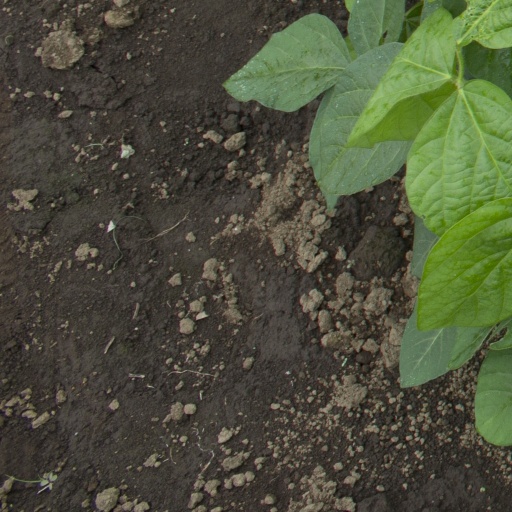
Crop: soybean